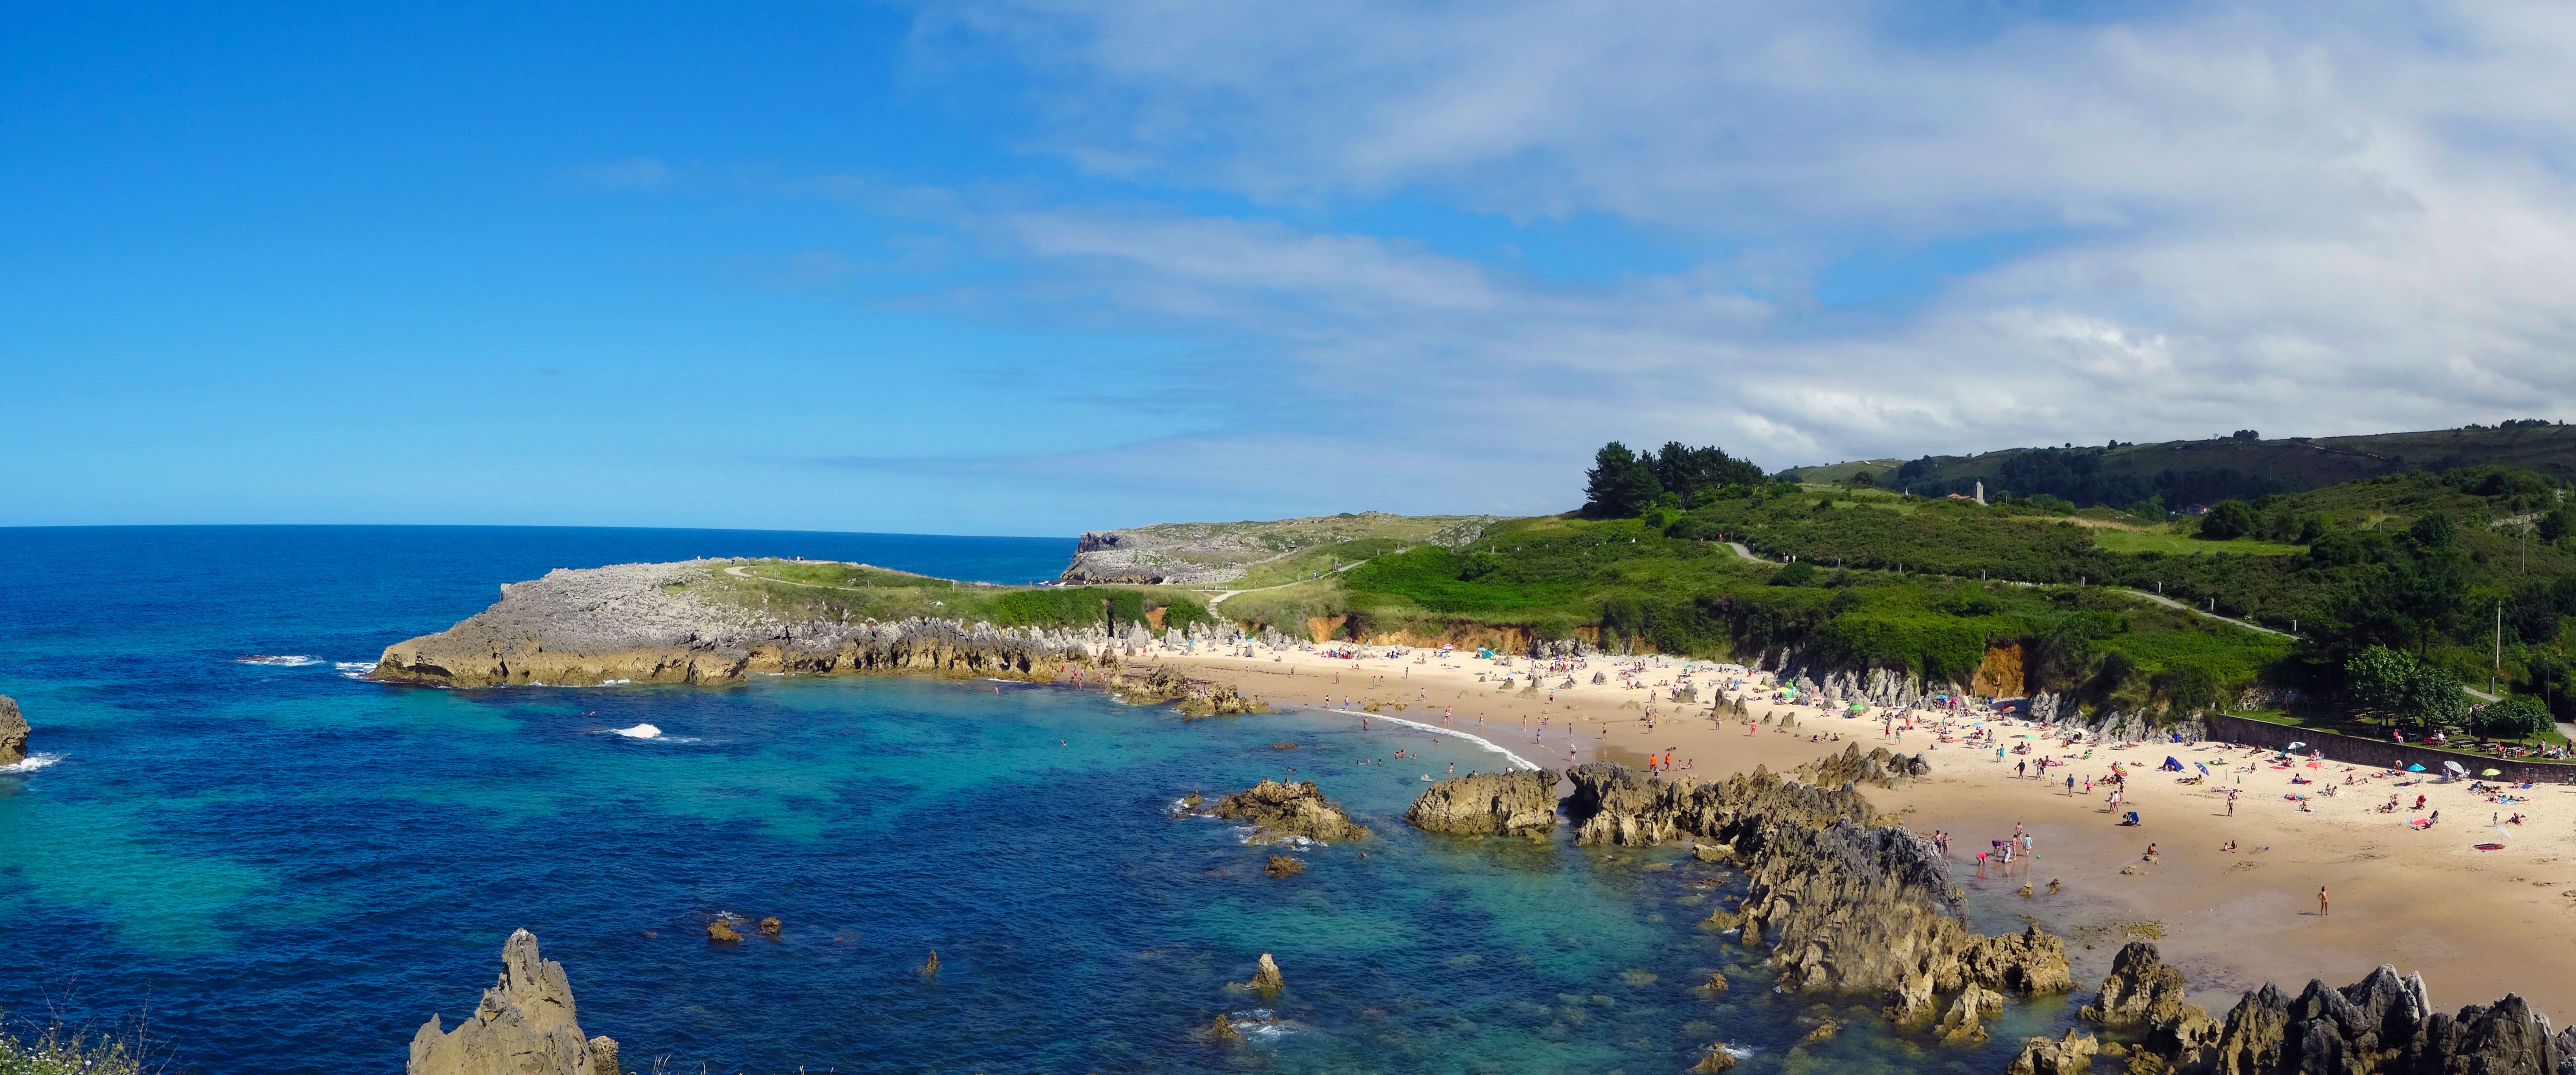
beach, landscape, sea, coast, sand, shore, panorama, vacation, cove, lagoon, bay, island, body of water, spain, caribbean, cape, islet, asturias, landform, llanes, geographical feature